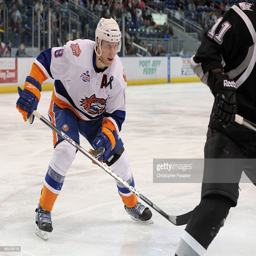
# of the ice hockey team skates during a game against ice hockey team .